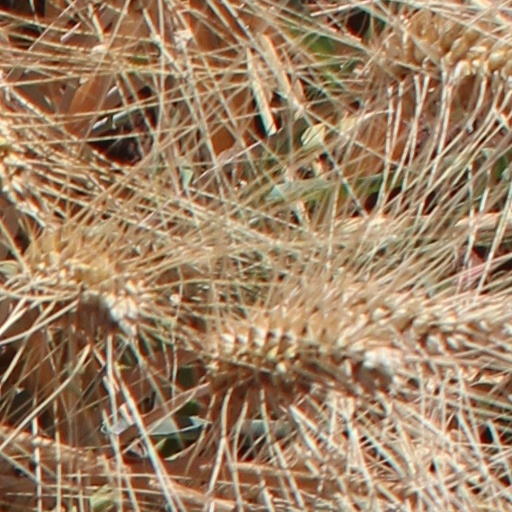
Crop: wheat